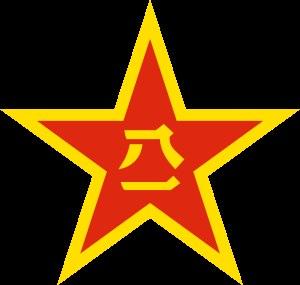
L'Armée populaire de libération, fut fondée sous le nom d'Armée rouge chinoise par le Parti communiste chinois le 1ᵉʳ août 1927 au tout début de la guerre civile qui l'opposa au Guomindang. Après la guerre sino-japonaise, les troupes communistes furent rebaptisées Armée populaire de libération. C'est depuis le nom officiel de l'Armée nationale de la république populaire de Chine. Avec plus de deux millions de soldats actifs, l'APL est depuis la disparition de l'Armée rouge la plus grande du monde en termes d'effectifs. L'APL est composé depuis le 1ᵉʳ janvier 2016 de cinq services — l'armée, la marine, la force aérienne, la Force des fusées, la Force de soutien stratégique supporté par la Police armée du peuple et la milice. L'insigne de l'Armée populaire de libération se compose d'une étoile rouge portant les caractères chinois pour huit et un, se référant au 1ᵉʳ août.